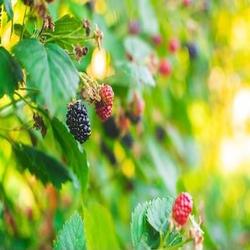
Label: Blackberry